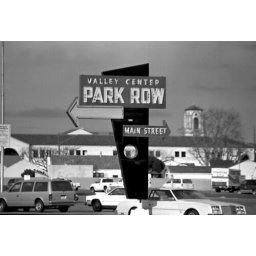
Valley Center in Salinas, CA. The Salinas High School clock tower visible in the background.